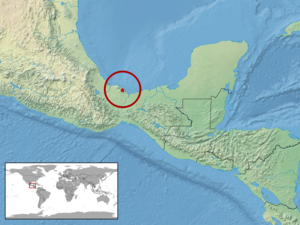
Abronia chiszari est une espèce de sauriens de la famille des Anguidae.